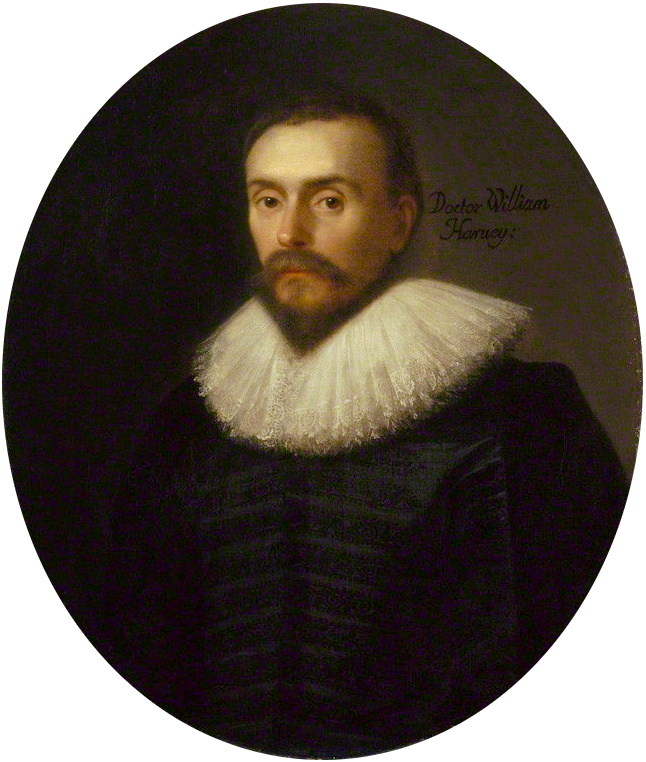
วิลเลียม ฮาร์วีย์

 วิลเลี่ยม ฮาร์วี่ (; 1 เมษายน ค.ศ. 1578 - 3 มิถุนายน ค.ศ. 1657) เป็นแพทย์ชาวอังกฤษผู้ลบความเชื่อเก่าๆของแพทย์ในยุคศตวรรษที่ 17 ที่มีความเชื่อเกี่ยวกับระบบโลหิตในร่างกาย เขาเป็นผู้ค้นพบการไหลเวียนโลหิตหากทว่ากว่าจะได้รับการยอมรับเขาเสียชีวิตไปเสียแล้ว
== ชีวิตวัยเด็กและการศึกษา==
วิลเลี่ยม ฮาร์วี่เกิดเมื่อวันที่ 1 เมษายน ค.ศ. 1578 ที่เมืองฟอล์คสโตน ประเทศอังกฤษ ในครอบครัวที่ร่ำรวย บิดาของเขาเป็นนายกเทศมนตรีของเมืองชื่อว่า โทมัส ฮาร์วี่ (Thomas Harvey) ในวัยเยาว์วิลเลี่ยมได้มีโอกาสรับการศึกษาที่ดีจากโรงเรียนแคนเทอเบอรี่ แกรมมา สกูล (Canterbury Gramma School) ซึ่งเป็นโรงเรียนมัธยมที่มีชื่อเสียงของอังกฤษ จากนั้นเขาได้ศึกษาวิชาแพทย์ในมหาวิทยาลัยเคมบริดจ์ (Cambridge University) หลังจากจบวิชาแพทย์ในปี ค.ศ. 1597 วิลเลี่ยมได้เข้าเรียนต่อในระดับปริญญาโท ที่มหาวิทยาลัยปาดัว (Padua University) ประเทศอิตาลี
ระหว่างที่เขาศึกษาอยู่ในมหาวิทยาลัยปาดัว เขามีโอกาสได้พบกับศาสตราจารย์ ฮีโรนิมุส เฟบริซิอุส (Heronimus Fabrisius) ผู้ซึ่งมีส่วนสำคัญที่ทำให้วิลเลี่ยมค้นพบระบบการไหลเวียนโลหิต หลังจากที่จบการศึกษาจากมหาวิทยาลัยดาปัวเขาได้เข้าทำงานเป็นแพทย์ประจำอยู่ที่โรงพยาบาลเซนต์บาร์โทโลมิวกรุงลอนดอน ประเทศอังกฤษ ต่อมาในปี ค.ศ.1607 เขาถูกเชิญให้เป็นสมาชิกของแพทย์สภาและในปีค.ศ. 1618 ได้รับตำแหน่งแพทย์ประจำพระองค์ของสมเด็จพระเจ้าเจมส์ที่ 1 แห่งอังกฤษ และสมเด็จพระเจ้าชาร์ลส์ที่ 1 แห่งอังกฤษ โดยระหว่างนั้น วิลเลี่ยมได้ศึกษาค้นคว้าเกี่ยวกับระบบการไหลเวียนโลหิต ซึ่งใช้เวลาค้นคว้านานกว่า 10 ปี จากผู้ป่วยมากกว่า 100 คน จนกระทั่งพบระบบการไหลเวียนโลหิตที่ถูกต้อง
== การค้นพบการทำงานของหัวใจและระบบการไหลเวียนของเลือดในร่างกาย ==
ระบบการไหลเวียนโลหิตในร่างกายมนุษย์ เป็นสิ่งที่ทำให้มนุษย์มีชีวิตอยู่ได้แต่ยังไม่มีนักวิทยาศาสตร์หรือนายแพทย์ท่านใดรู้ความจริงที่ว่าเลือดเดินทางอย่างไรในร่างกาย อีกทั้งหน้าที่ของหัวใจก็เป็นสิ่งสำคัญ เมื่อประมาณปี 600 ก่อนคริสต์ศักราช นายแพทย์ชาวกรีก คลาดิอุส กาเลน (Clandius Galen) ได้ศึกษาและอธิบายว่า ระบบโลหิตในร่างกายมนุษย์มีลักษณะคล้ายน้ำขึ้นน้ำลง ส่วนหัวใจมีหน้าที่ในการทำให้เลือดอุ่น ส่วนหลอดเลือดแดง และหลอดเลือดดำไม่มีส่วนใดเกี่ยวข้องกันเลย เพราะฉะนั้นวิธีการรักษาเมื่อเลือดมีอุณหภูมิสูงขึ้น ทำได้โดยการผ่าตัดนำเลือดดำออกมา
ในปี ค.ศ. 1628 วิลเลี่ยมตีพิมพ์ผลงานลงในหนังสือ "การทำงานของหัวใจและระบบการไหลเวียนของเลือดในร่างกายสัตว์" มีรายละเอียดเกี่ยวกับการทำงานของหัวใจว่ามีหน้าที่ในการสูบฉีดโลหิต ซึ่งมีรายละเอียดเกี่ยวกับการทำงานของหัวใจว่ามีหน้าที่ในการสูบฉีดโลหิต ลักษณะของหัวใจคล้ายกับถุงกล้ามเนื้อที่เต้นอยู่ตลอดเวลา และการเต้นของหัวใจก็ทำให้เกิดการไหลเวียนของโลหิตโดยมีเลือดแดงที่ไหลออกจากหัวใจไปหล่อเลี้ยงทุกส่วนของร่างกาย จากนั้นเลือดแดงจะกลายเป็นเลือดดำ และกลับขึ้นมาสู่หัวใจอีกครั้งหนึ่ง เลือดจะถูกส่งเข้าไปยังห้องหัวใจซีกขวาด้านบนก่อน จากนั้นจึงไหลเข้าสู่ห้องหัวใจซีกขวาด้านล่าง และส่งออกจากห้องนี้ไปสู่ปอด ซึ่งมีหน้าที่นำก๊าซคาร์บอนไดออกไซด์ (Carbondioxide) ในเลือดออกไป แล้วนำแก๊สออกซิเจนที่หายใจเข้าไปแทนที่ เมื่อปอดฟอกเลือดดำให้เป็นเลือดแดงแล้วจะถูกส่งกลับไปยังห้องหัวใจซีกซ้ายด้านบนอีกครั้งหนึ่ง จากนั้นจะถูกส่งไปยังห้องหัวใจซีกซ้ายด้านล่าง ซึ่งมีหน้าที่ในการส่งเลือดไปเลี้ยงทุกส่วนของร่างกายและจะเป็นระบบเช่นนี้เรื่อยไป เพราะฉะนั้นเมื่อใดที่หัวใจหยุดเต้นก็เท่ากับว่าหยุดการสูบฉีดโลหิต เลือดในร่างกายก็จะกลายเป็นเลือดดำ ร่างกายไม่สามารถใช้ประโยชน์ได้และเสียชีวิตในที่สุด
นอกจากนี้แล้ววิลเลี่ยมยังพบหน้าที่ของลิ้นหัวใจ ซึ่งอยู่ระหว่างห้องหัวใจต่าง ๆ ว่ามีหน้าที่ในการป้องกันไม่ให้เลือดไหลย้อนกลับไปทางเดิม เมื่อวิลเลี่ยมเผยแพร่ผลงานการค้นพบออกไปปรากฏว่าวงการแพทย์ไม่เห็นด้วยและถูกต่อต้านอย่างหนัก วิลเลี่ยมทำงานเป็นแพทย์ประจำราชสำนักอยู่นานกว่า 25 ปี จนในที่สุดเขาก็ลาออกจากหน้าที่ในปี ค.ศ. 1646 เนื่องจากชราภาพมากแล้วและ เสียชีวิตในปีต่อมาที่กรุงลอนดอน ประเทศอังกฤษ ในวันที่ 3 มิถุนายน ค.ศ. 1657การค้นพบของเขาไม่สูญเปล่า เมื่ออังตวน แวน เลเวนฮุค (Anton Van Leeuwenhoek) สามารถประดิษฐ์กล้องจุลทรรศน์ได้สำเร็จ ทำให้สามารถพิสูจน์ได้ว่าระบบการไหลเวียน โลหิตของมนุษย์เป็นอย่างที่วิลเลี่ยมได้เคยกล่าวเอา
== อ้างอิง ==
* William Harvey info from the (US) National Health Museum
* The life and work of William Harvey @ "Ward's Book of Days"
* The Harvey Genealogist: The Harvey Book: PART ONE (mentions William Harvey and various ancestors and relatives)
* William Harvey: "On The Motion Of The Heart And Blood In Animals", 1628
* William Harvey
หมวดหมู่:บุคคลที่เกิดในปี พ.ศ. 2121
หมวดหมู่:ประวัติกายวิภาคศาสตร์
หมวดหมู่:นักชีววิทยา